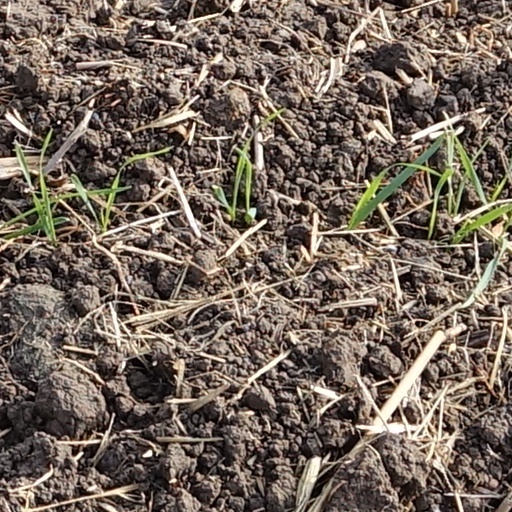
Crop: wheat